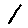
Label: 1